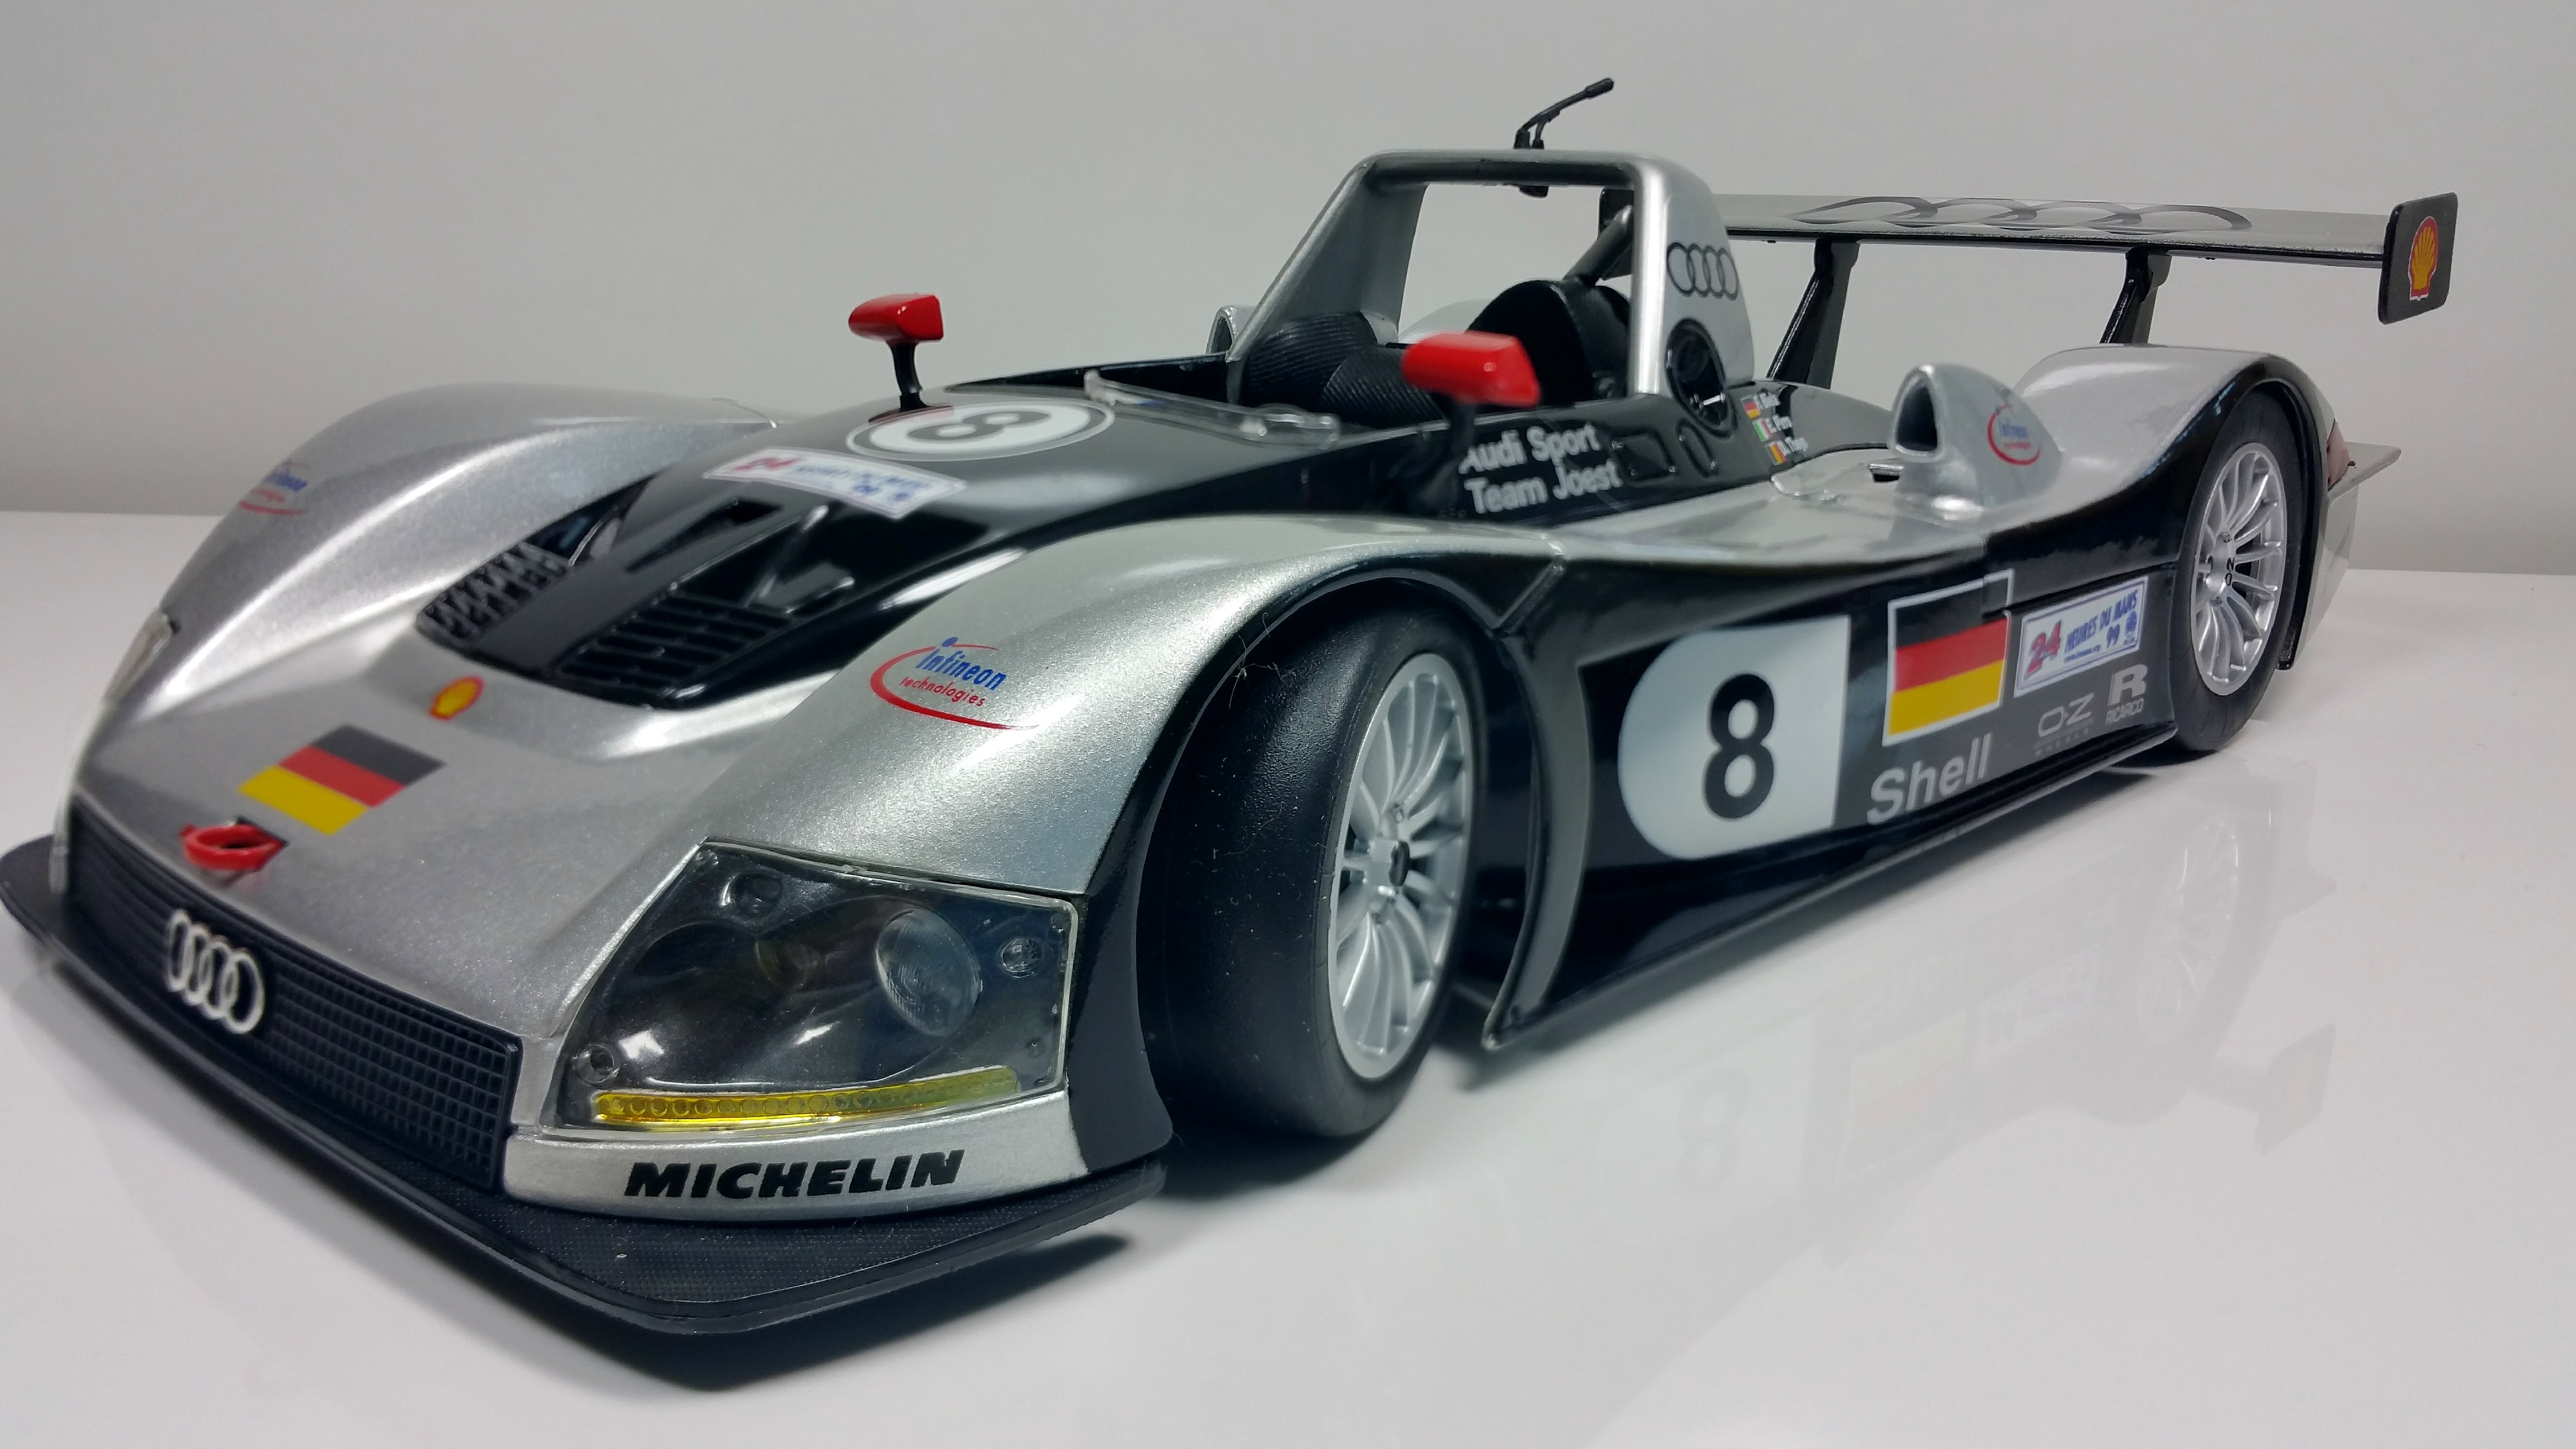
car, vehicle, auto, sports car, race car, supercar, silver, racing, 1999, racing car, model car, le mans, land vehicle, auto racing, automobile make, automotive design, open wheel car, sports prototype, formula one car, audi r10 tdi, lotus 2 eleven